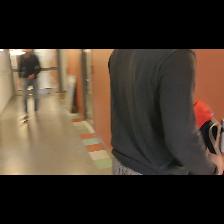
Label: Human